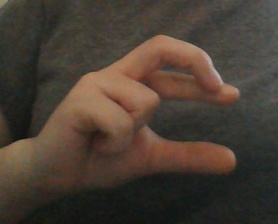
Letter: thal